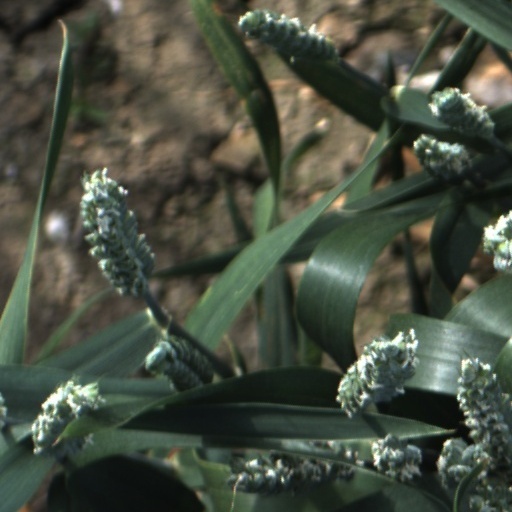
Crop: wheat